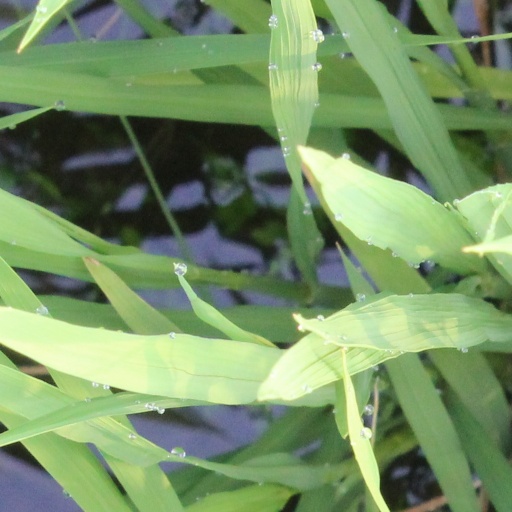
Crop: rice